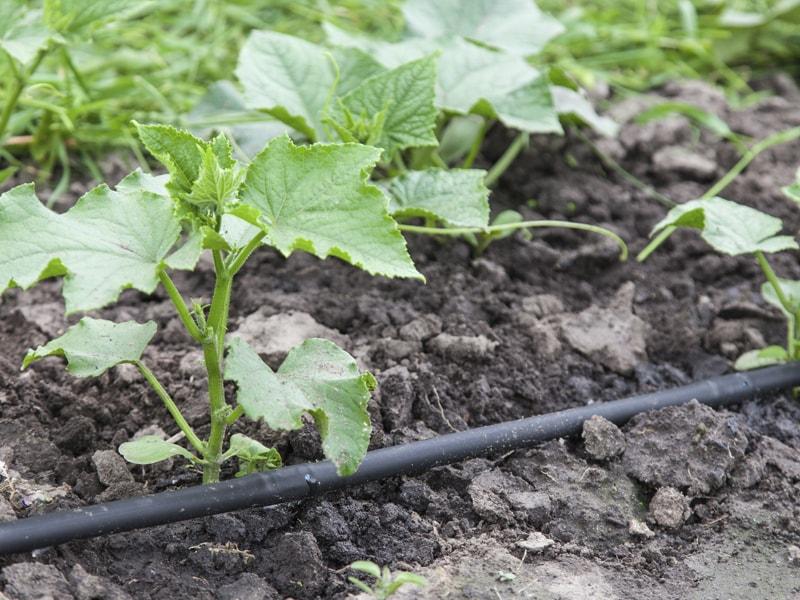
Mrija wa maji uliokatisha katika mimea yenye rutuba na iliyosawiri ukijani, ikiashiria faida zitokanazo na matumizi bora na sahihi ya mfumo wa umwagiliaji katika shamba. Matumizi ambayo huwa na faida kwa kufanya mazao yastawi.